Command-Aire 3C3

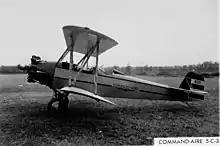
Curtiss Challenger-powered Command-Aire 5C3

The fuselage was built in a rotating jig that ensured accuracy from welded chromium-molybdenum alloy steel tubes, faired with wooden battens. The top of the fuselage was covered in large metal panels that could be readily opened to provide access, and a compartment for luggage was provided between the cockpits large enough for a suitcase.